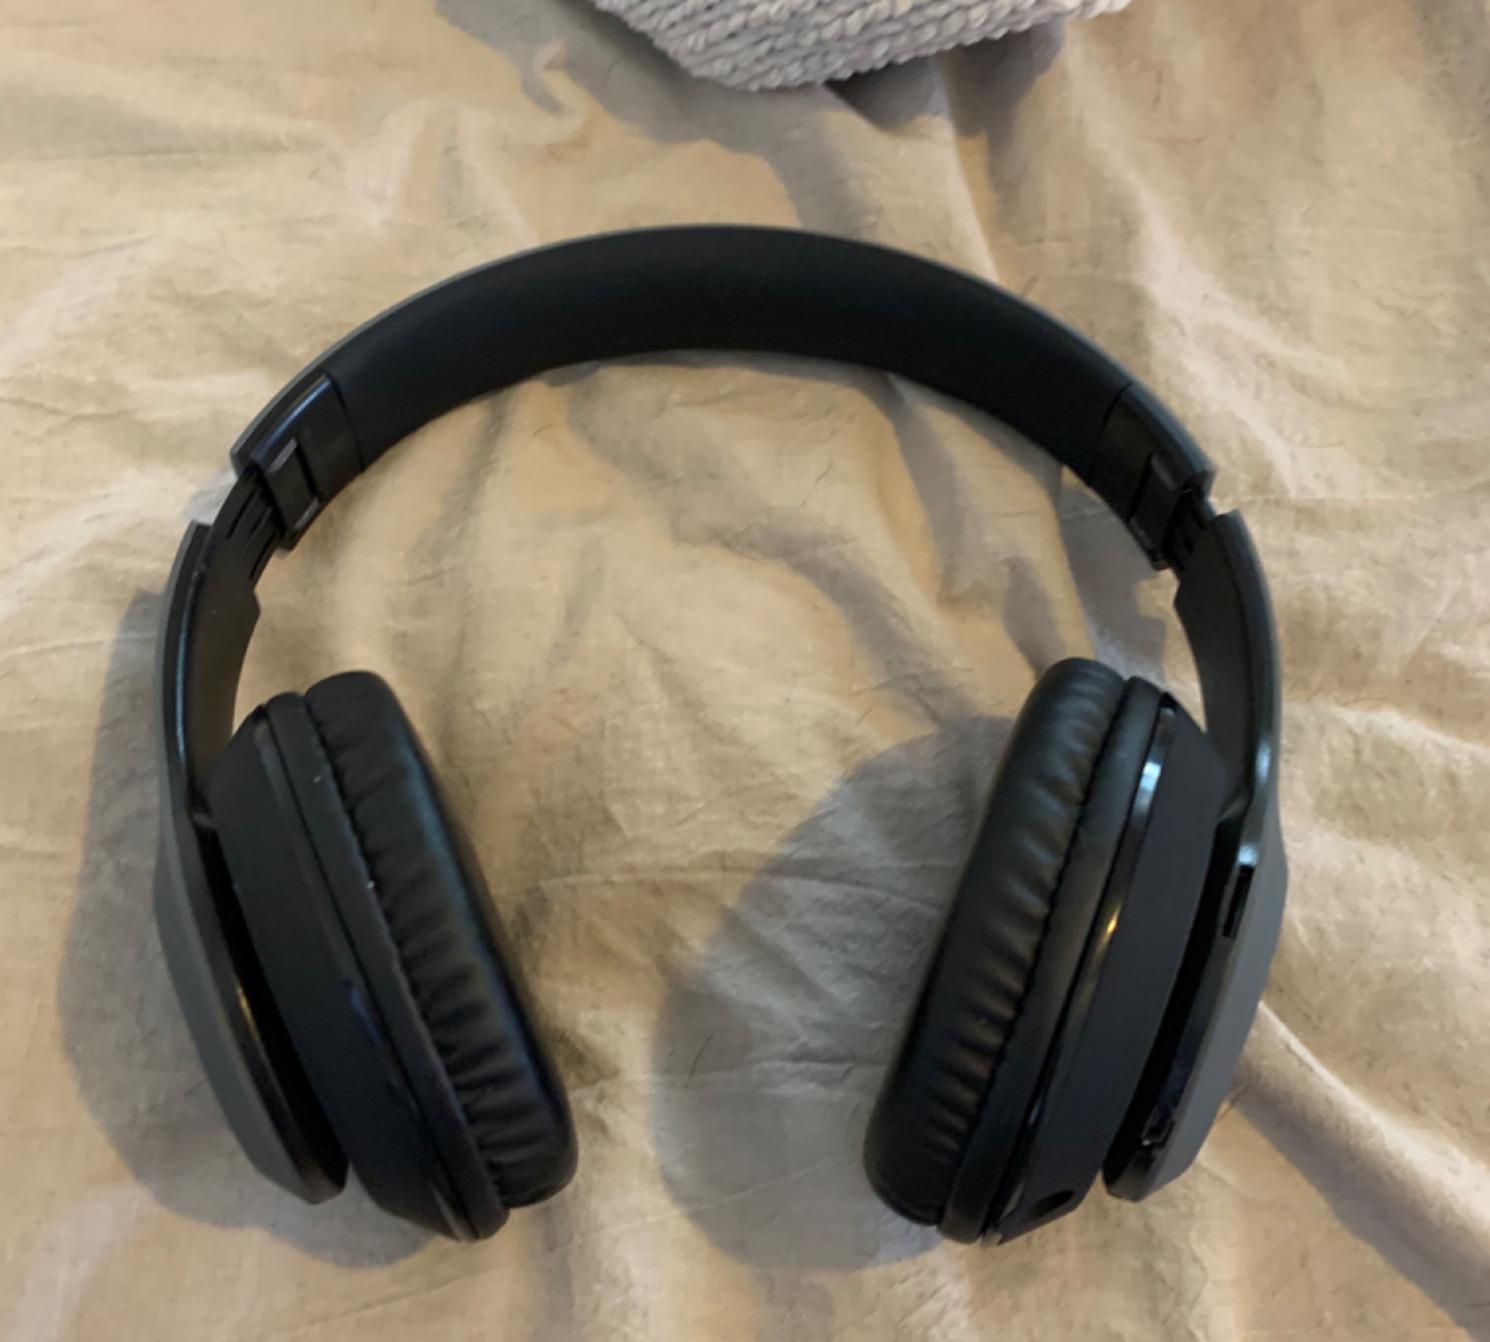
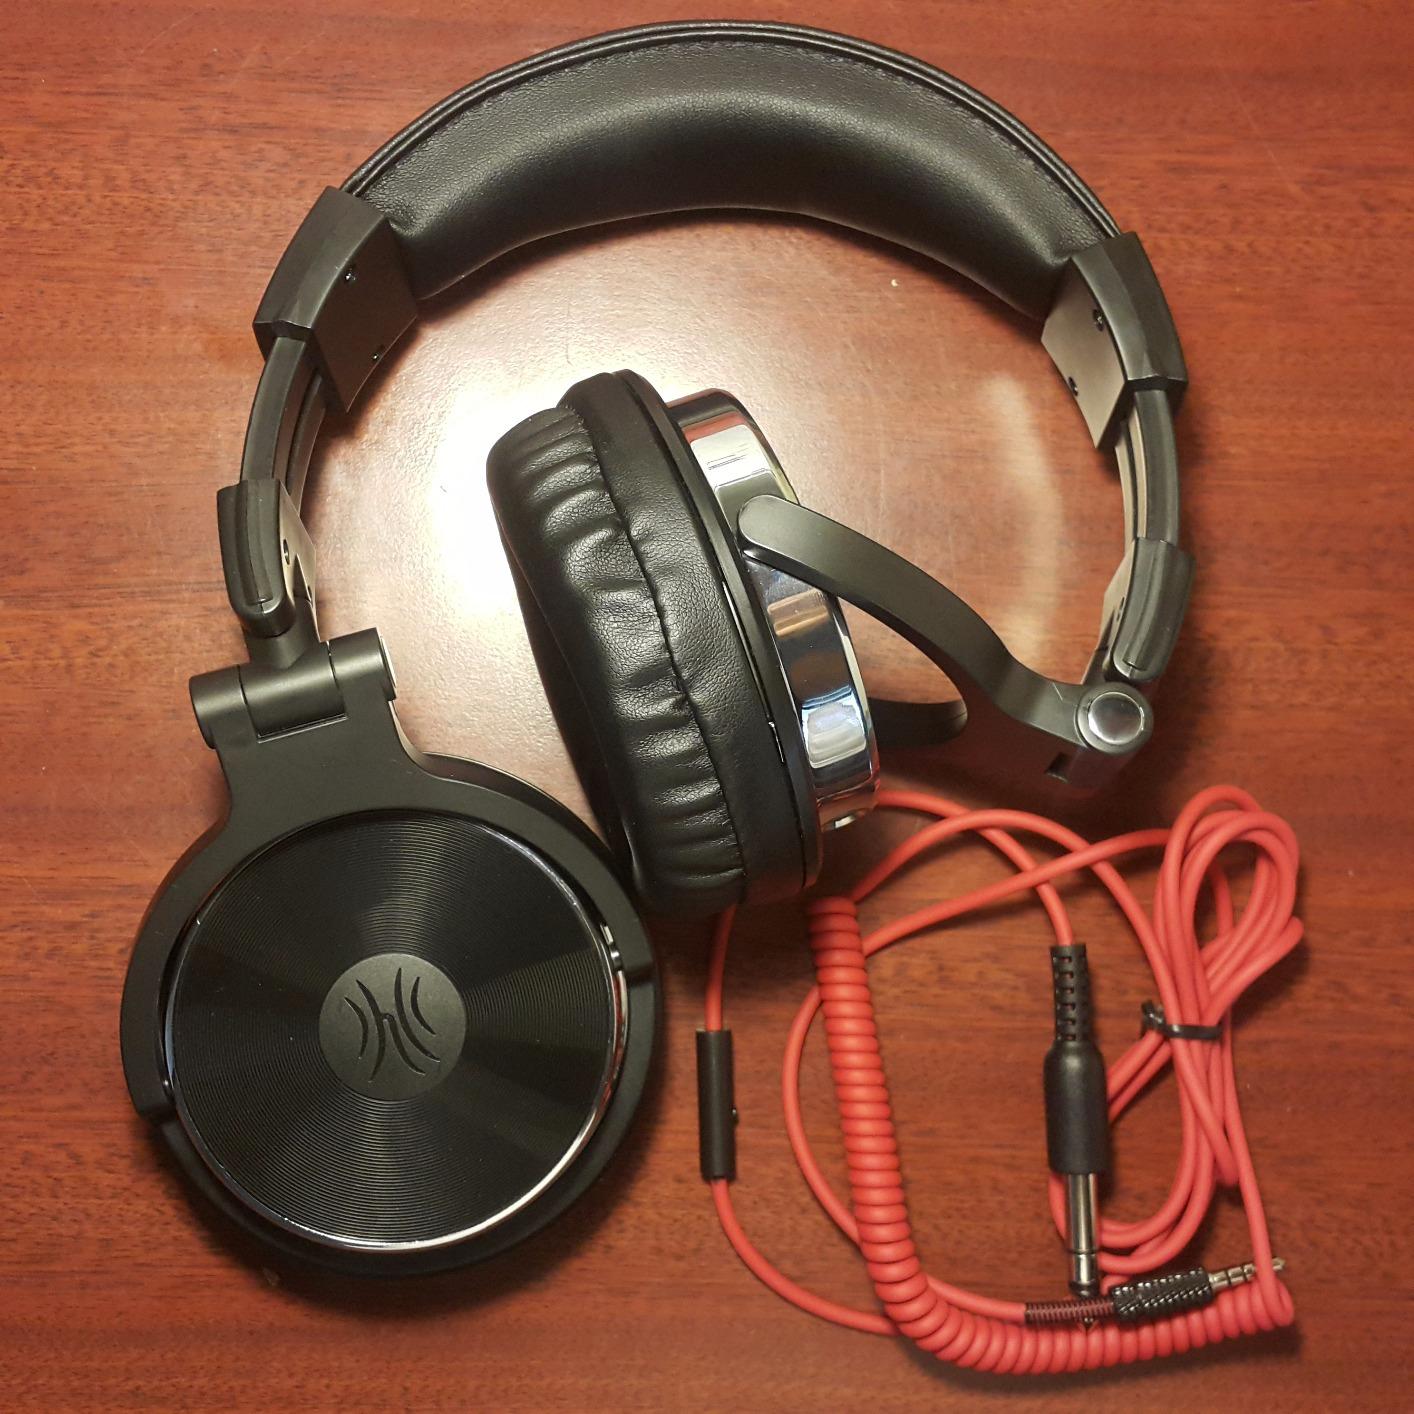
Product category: headphones
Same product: no